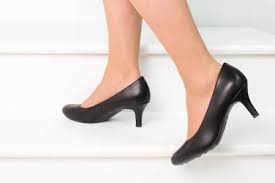
Label: Clog